Lourdes

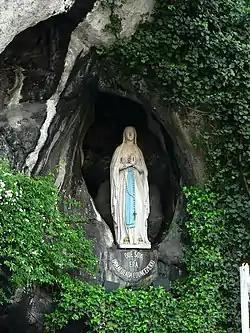
Statue of Our Lady of Lourdes in the Grotto

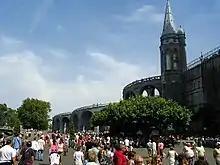
The majority of visitors are pilgrims who fill the public spaces of the Domain.

In 1858, the Virgin Mary allegedly appeared to Bernadette Soubirous (Maria Bernada Sobirós in her native Occitan language) on a total of eighteen occasions at Lourdes (Lorda in her local Occitan language). Lourdes has become a major place of Roman Catholic pilgrimage and of miraculous healings. The 150th Jubilee of the first apparition took place on 11 February 2008 with an outdoor Mass attended by approximately 45,000 pilgrims.